Question: Please indicate a possible affordance area of fork that can be used for holding
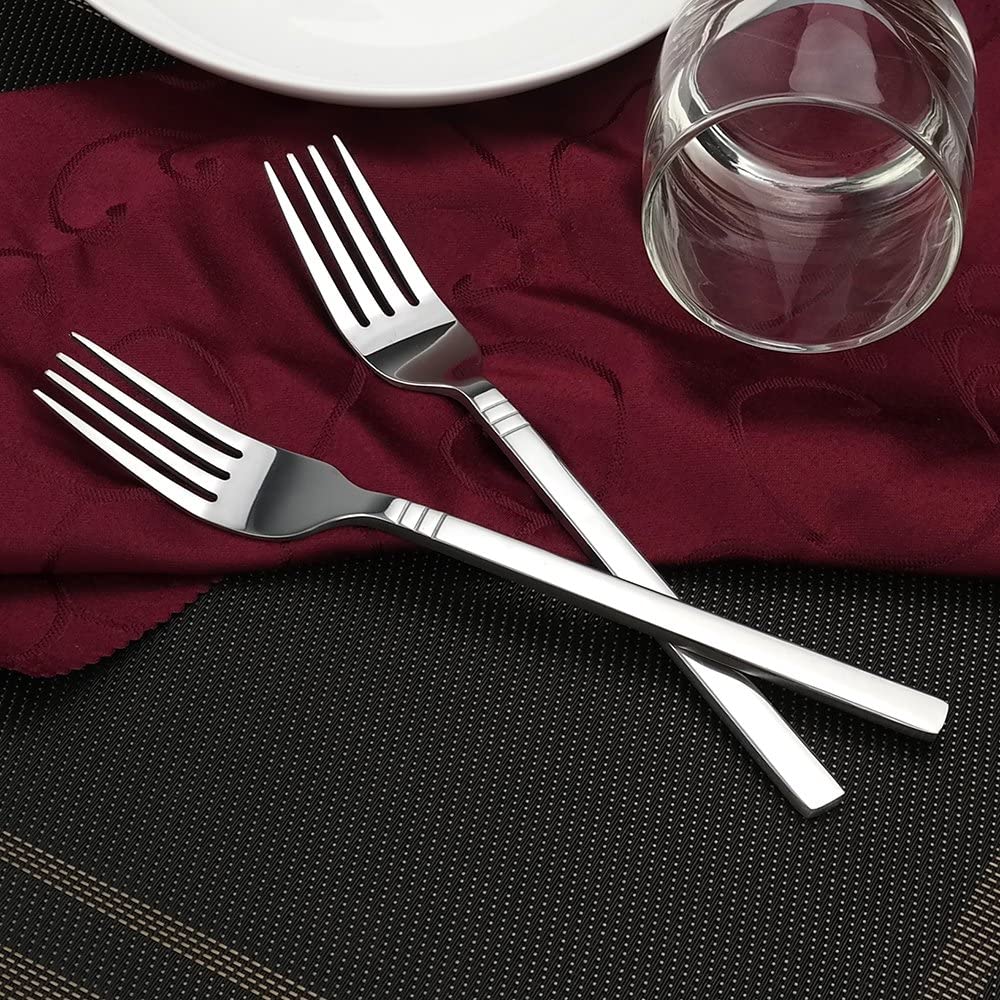
Answer: [494.518, 423.246, 854.167, 815.789]